Curtis LeMay

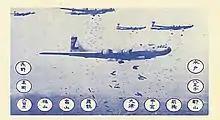
A "LeMay Bombing Leaflet" from the war, which warned Japanese civilians of impending danger: "Unfortunately, bombs have no eyes. So, in accordance with America's humanitarian policies, the American Air Force, which does not wish to injure innocent people, now gives you warning to evacuate the cities named and save your lives".

LeMay was aware of the implication of his orders. "The New York Times" reported at the time, "Maj. Gen. Curtis E. LeMay, commander of the B-29s of the entire Marianas area, declared that if the war is shortened by a single day, the attack will have served its purpose". The argument was that it was his duty to carry out the attacks in order to end the war as quickly as possible, sparing further loss of life. He also remarked regarding the morality of the air effort against Japan, "I suppose if I had lost the war, I would have been tried as a war criminal." This opinion was also reported by Robert McNamara in the 2003 documentary "The Fog of War".